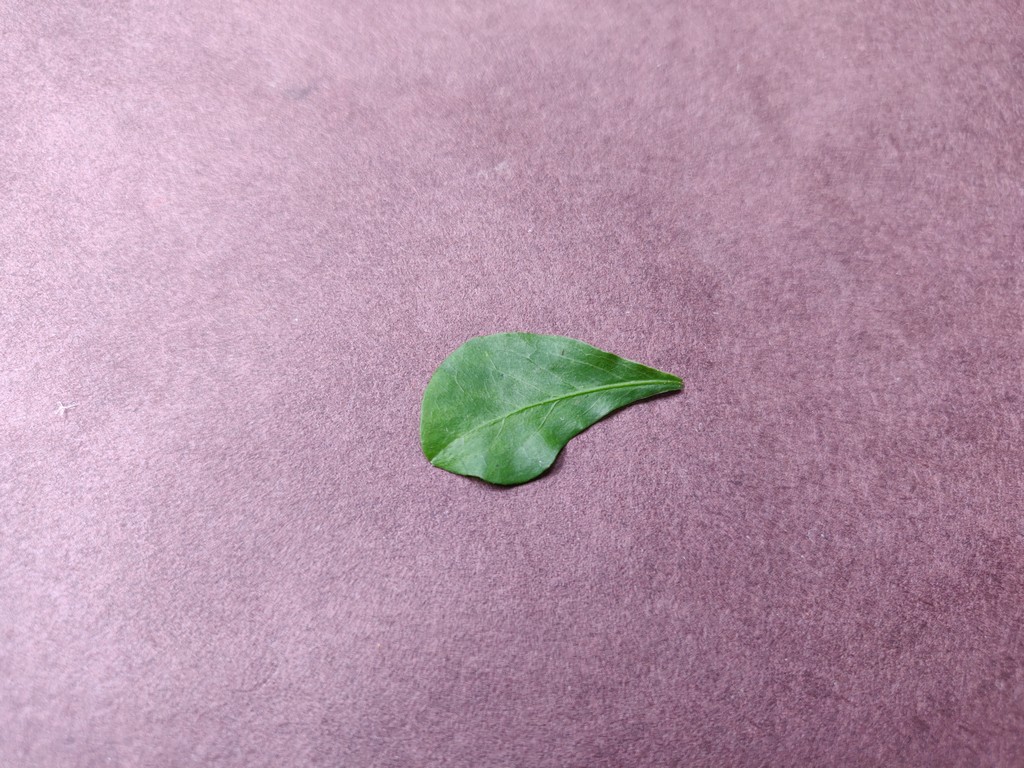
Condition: Healthy
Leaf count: single
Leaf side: front